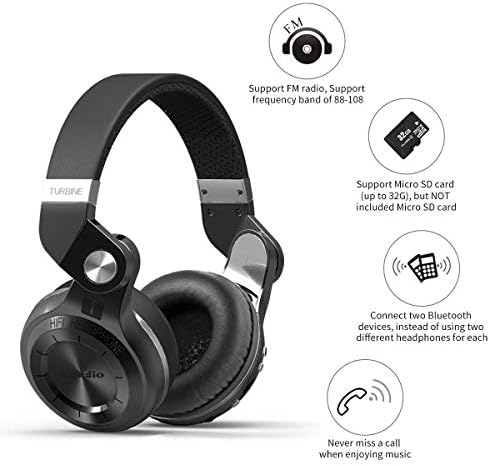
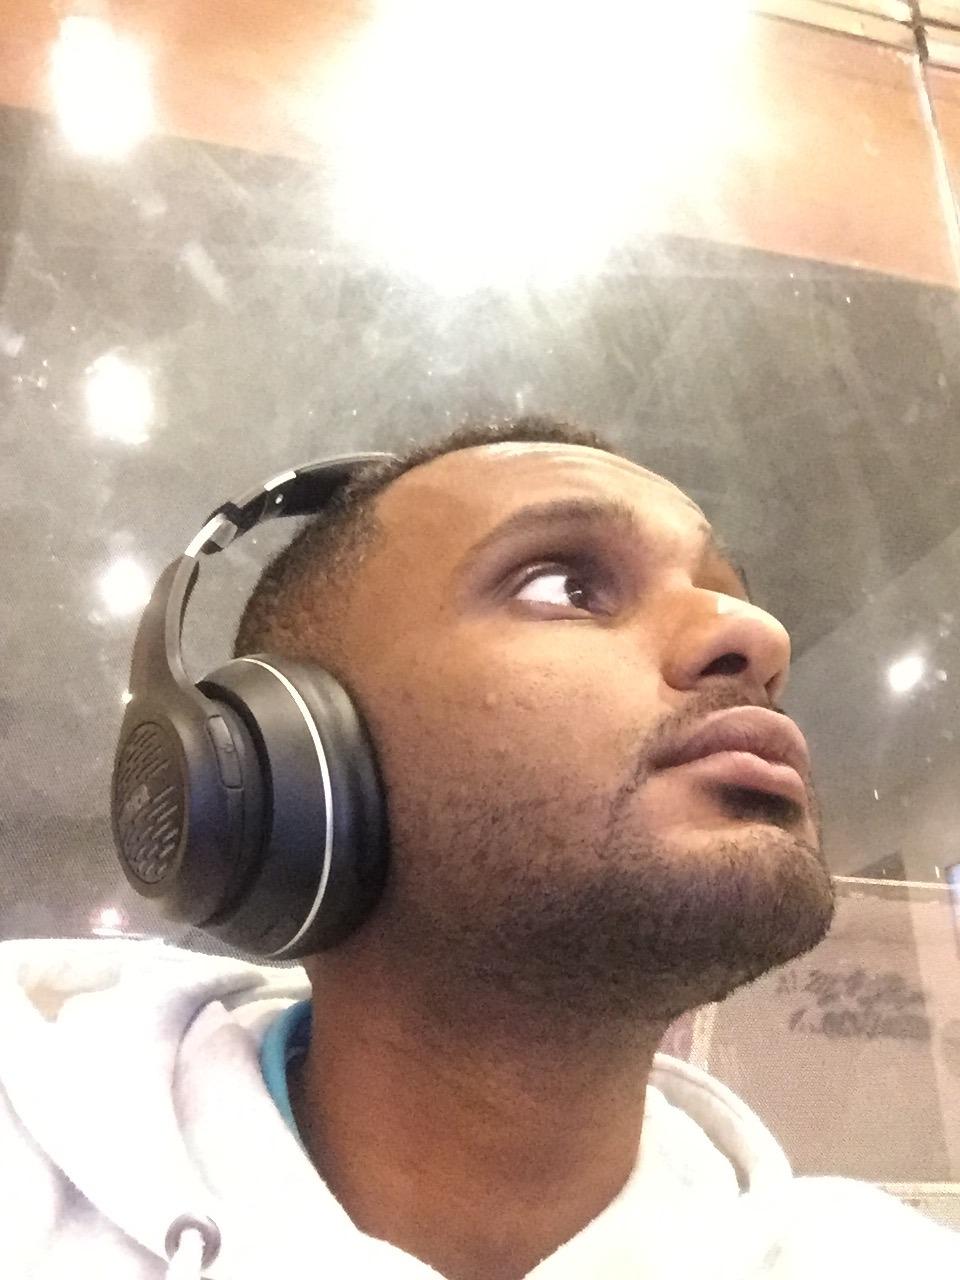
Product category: headphones
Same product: no